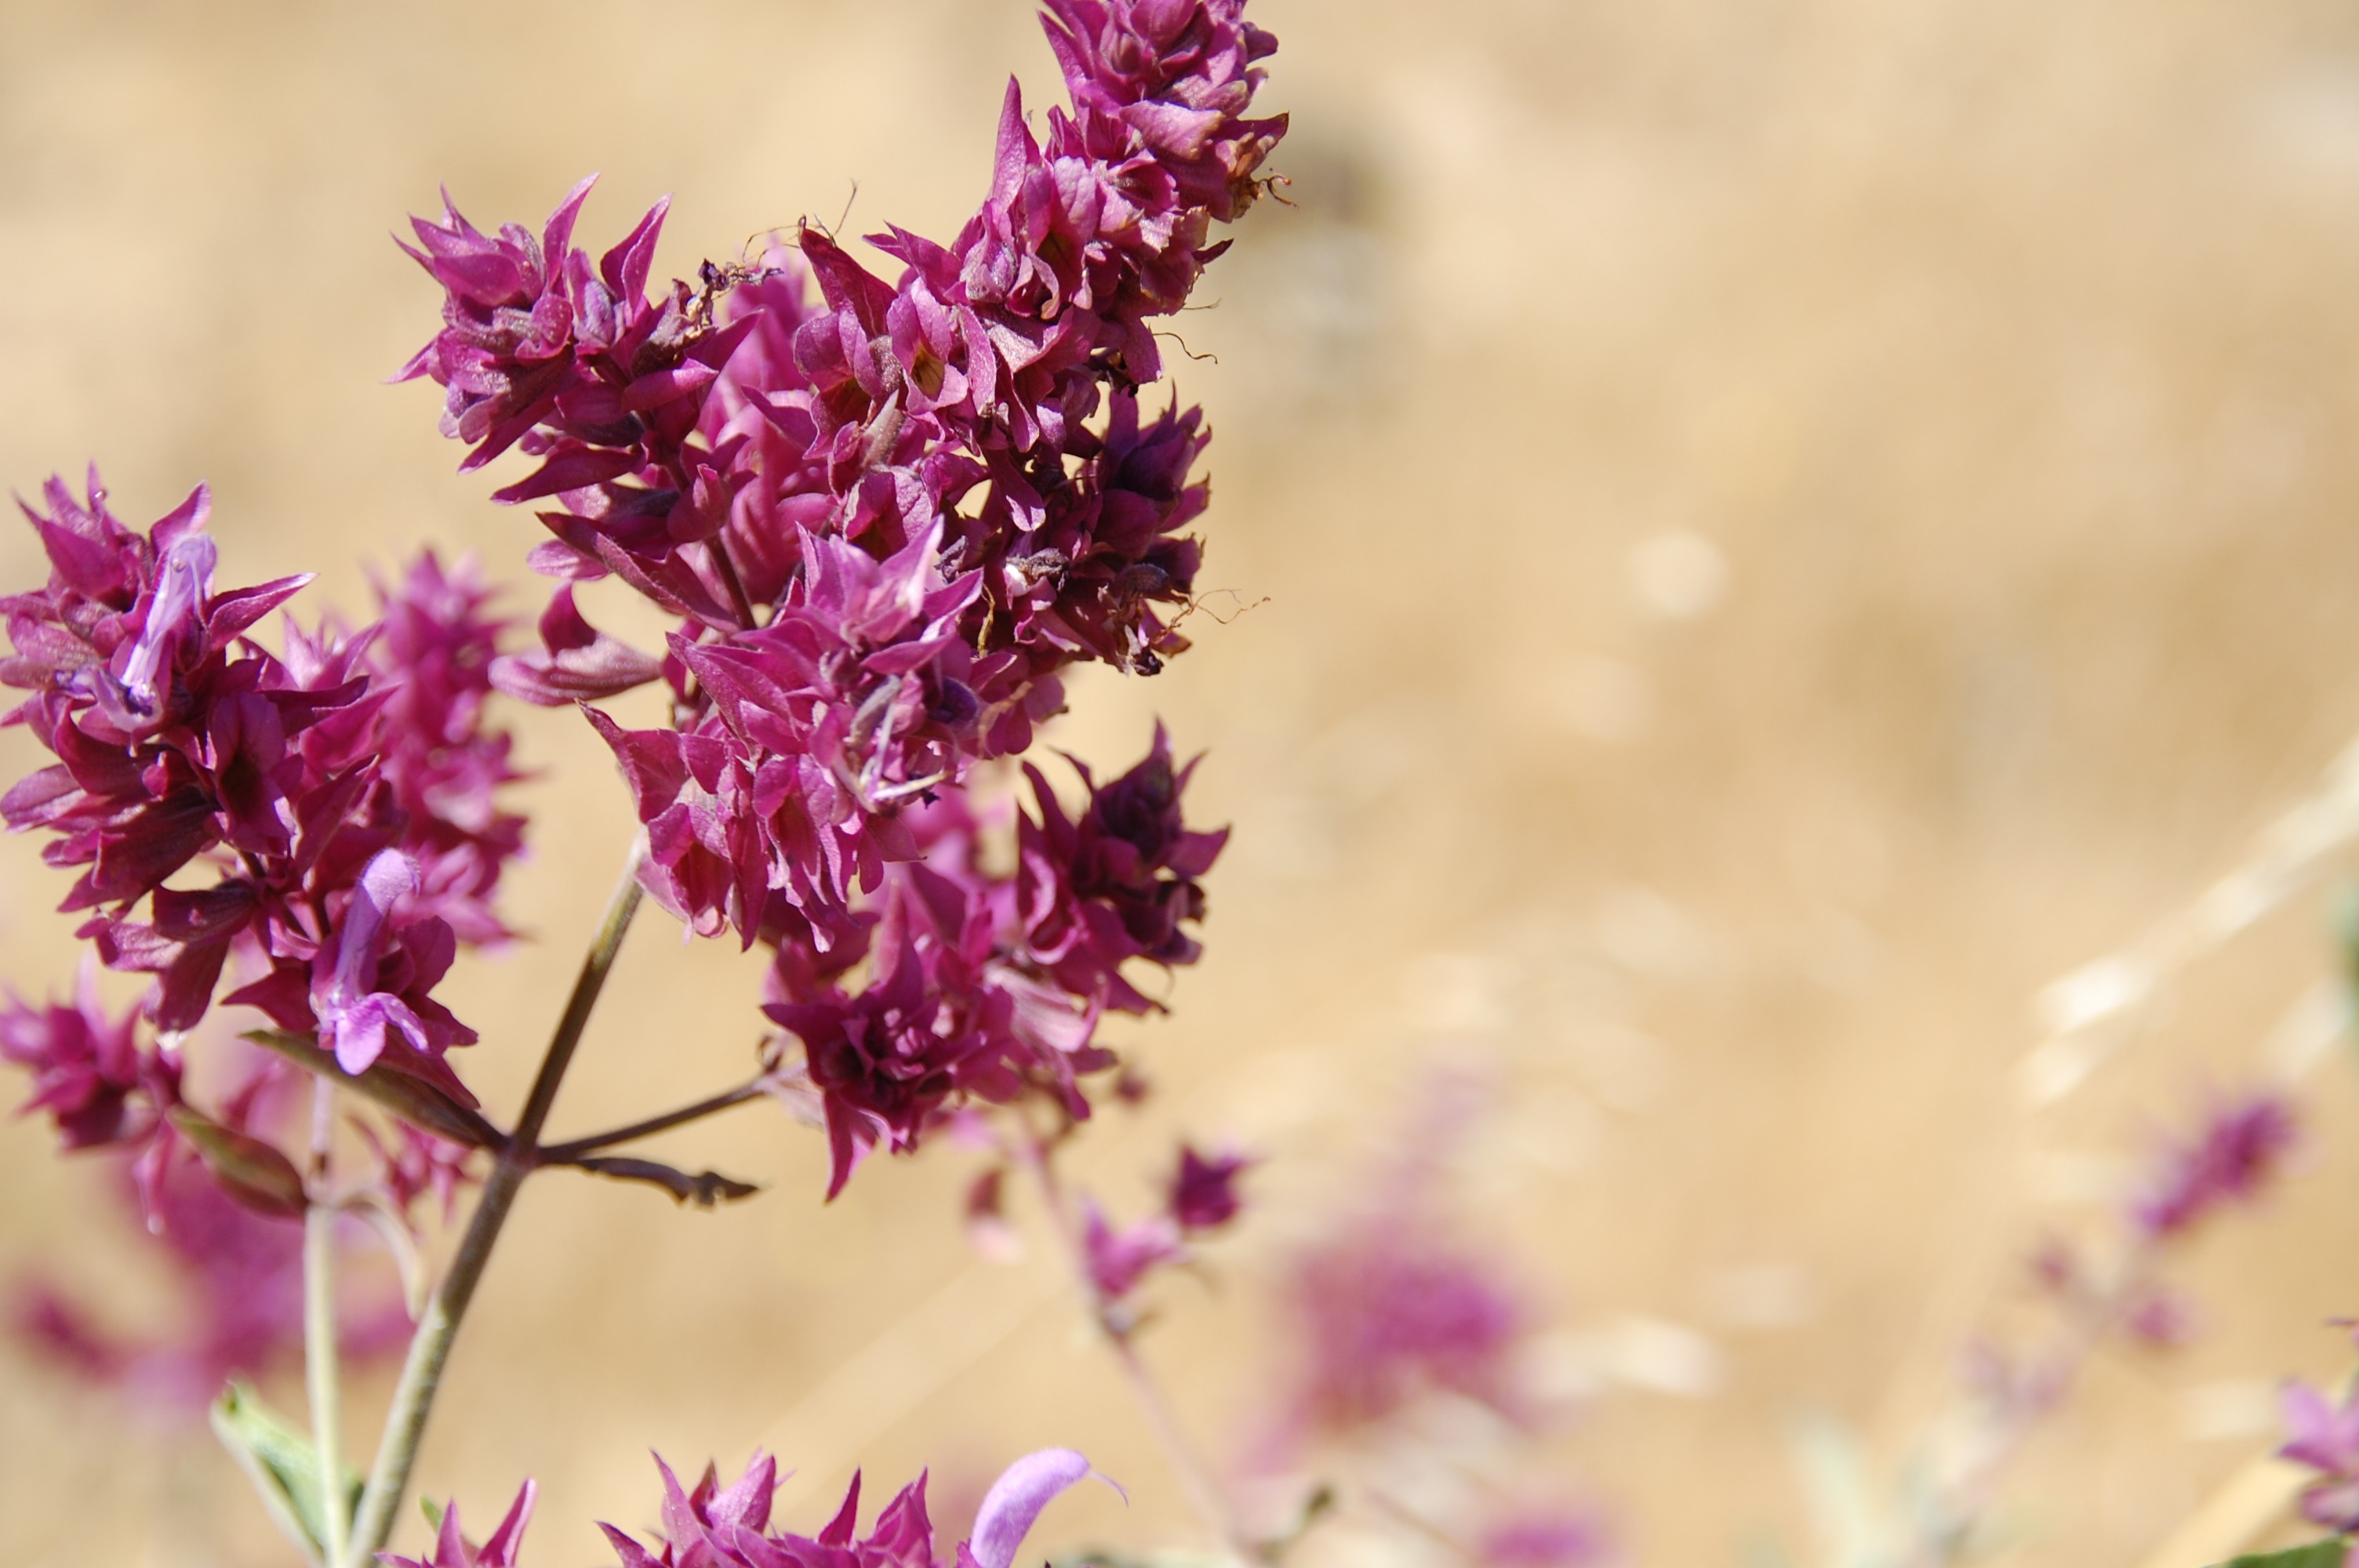
branch, blossom, plant, leaf, flower, petal, spring, island, botany, flora, lavender, wildflower, spain, sage, shrub, gran canaria, herbs, macro photography, flowering plant, wild sage, land plant, english lavender